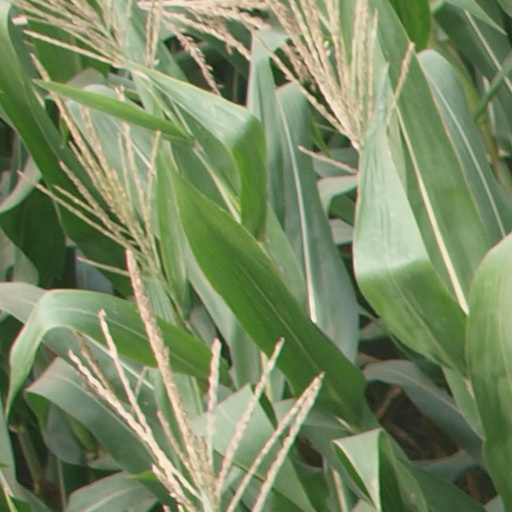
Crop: maize; corn